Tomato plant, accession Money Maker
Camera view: vertical (180 deg); turntable rotation: 90 degrees
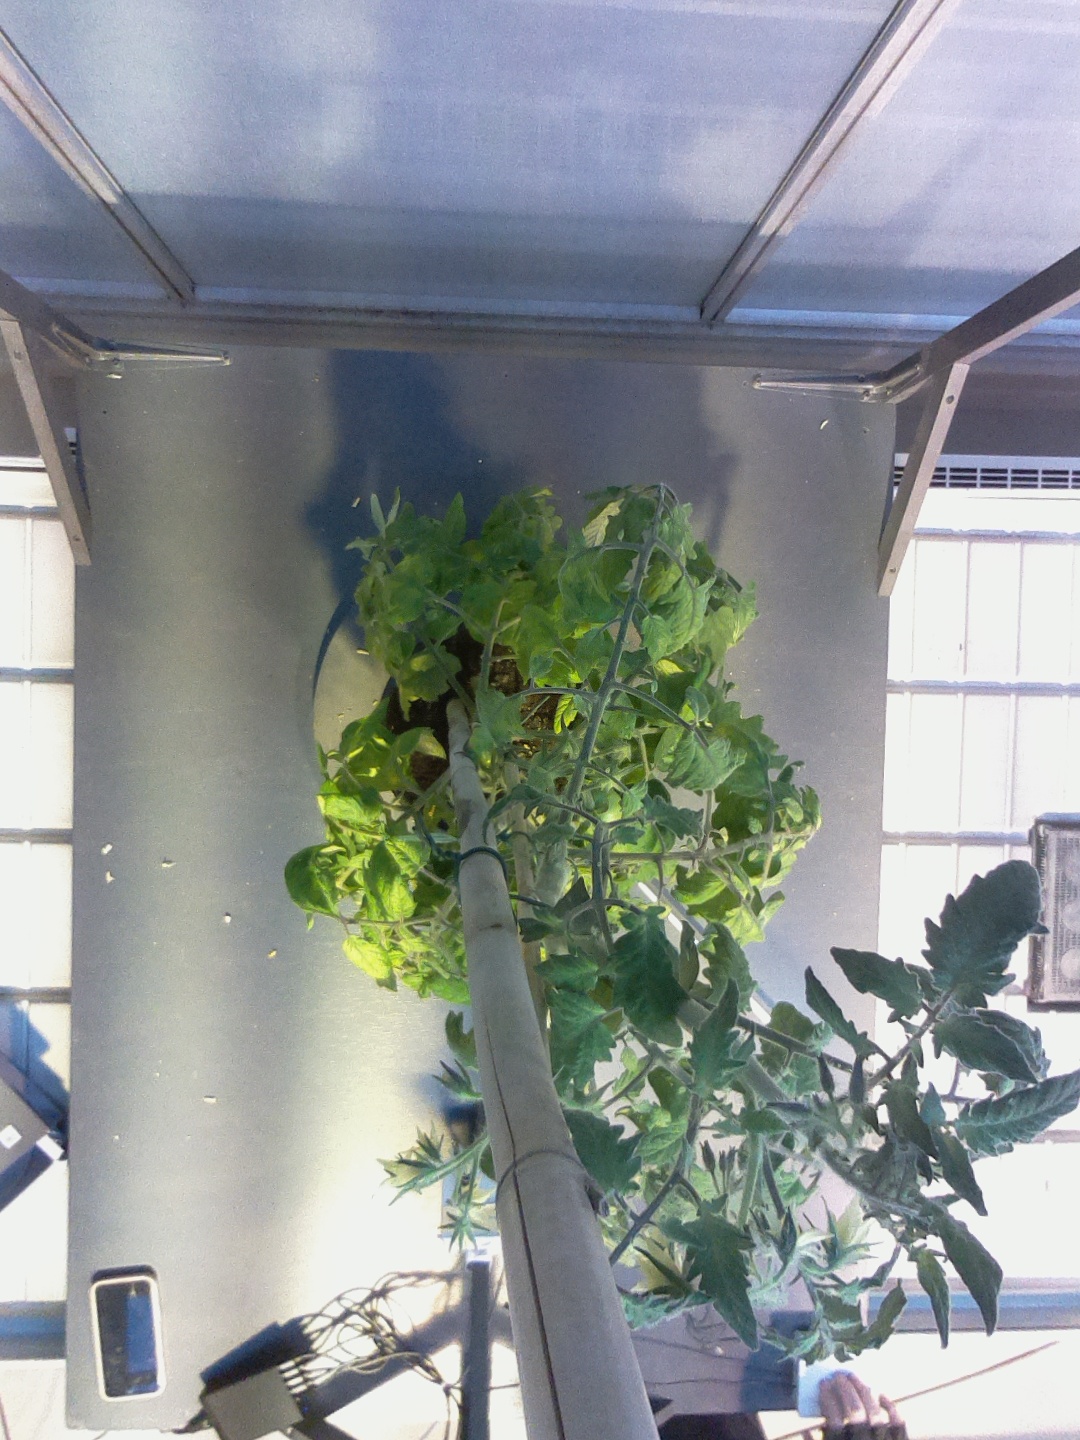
BBCH growth stage 72: 20%-30% of final fruit size